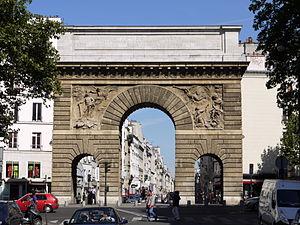
Porte Saint-Martin vu du sud, Paris
La porte Saint-Martin est un monument de Paris, situé à l'emplacement d'une porte de l'ancienne enceinte de Charles V. Elle fut érigée en 1674 sur ordre de Louis XIV, en l'honneur de ses victoires sur le Rhin et en Franche-Comté, par l'architecte Pierre Bullet, élève de François Blondel, architecte de la porte Saint-Denis voisine.
Cet article recense les monuments historiques du 10ᵉ arrondissement de Paris, en France.
Pierre Bullet est un architecte français, né en 1639, mort en 1716.